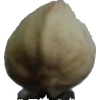
Label: pistachio